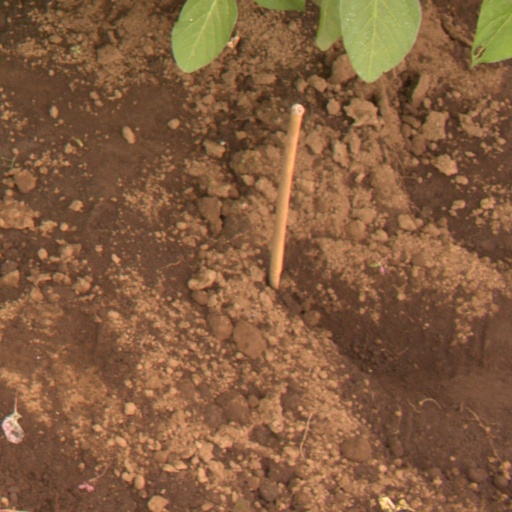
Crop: soybean